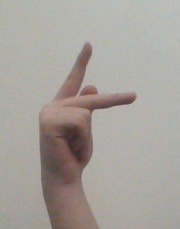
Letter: dha